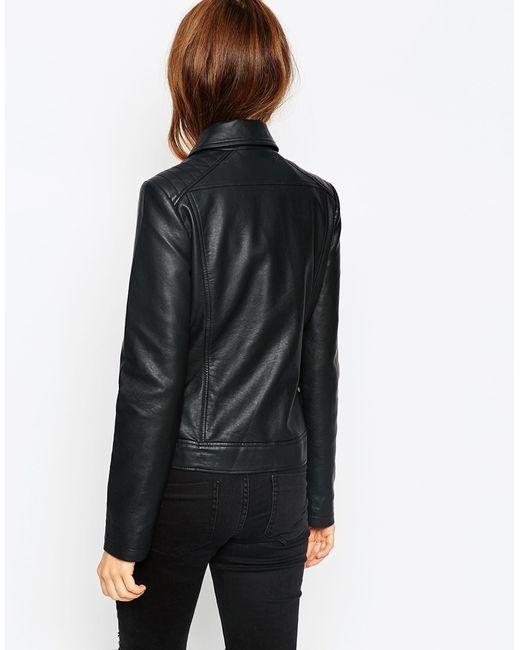
Schwarze Farbe gerade Damen Lederjacke